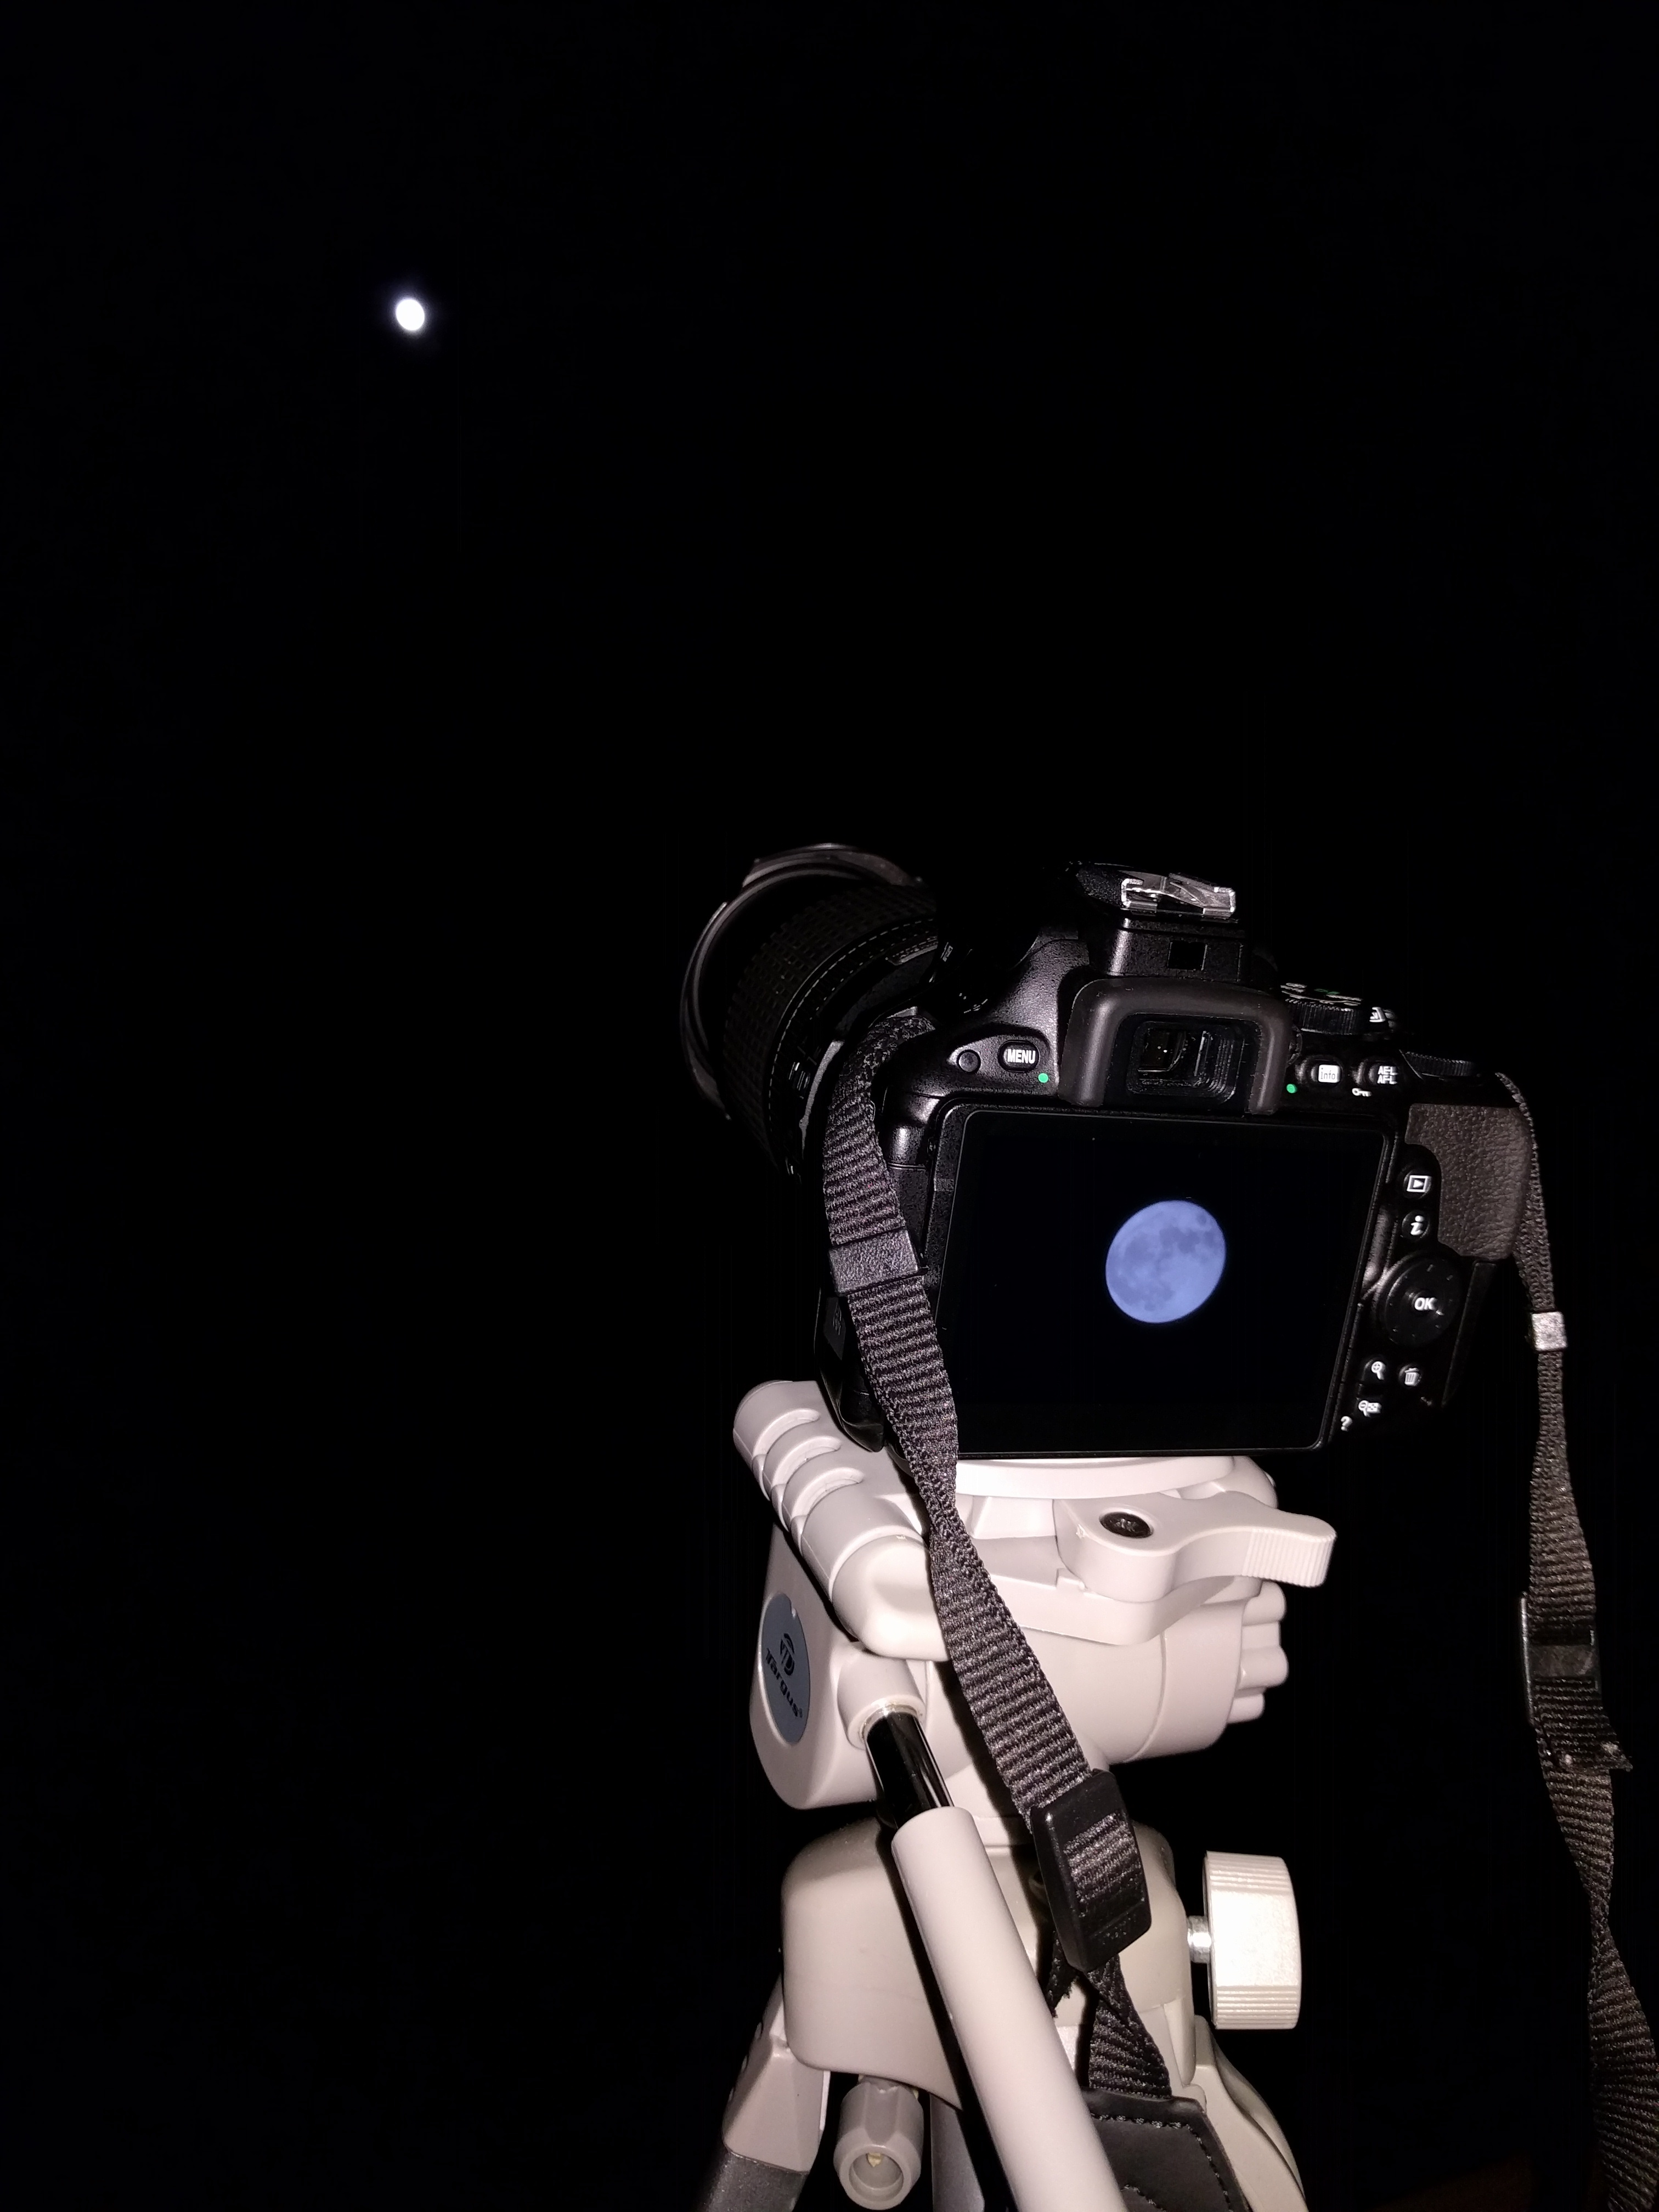
darkness, black